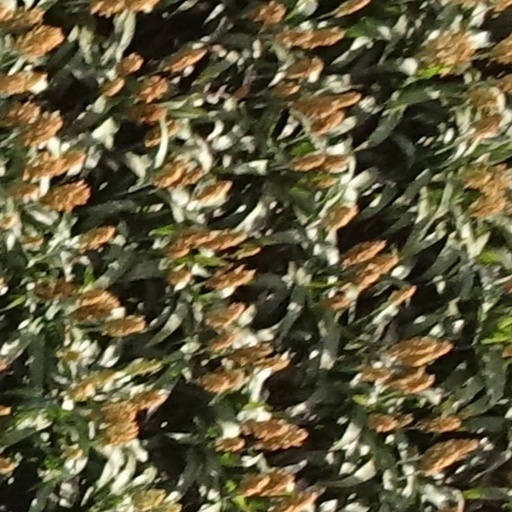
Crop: sorghum